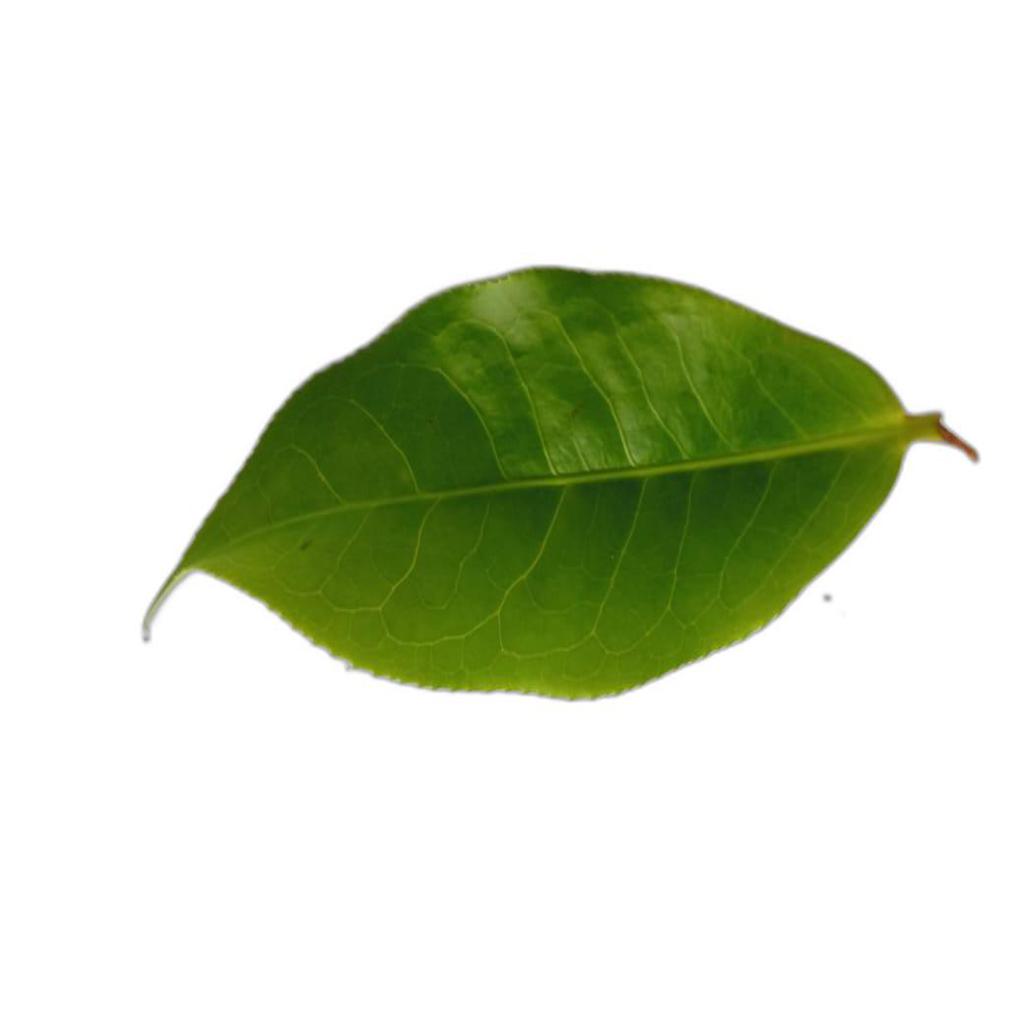
Label: Healthy